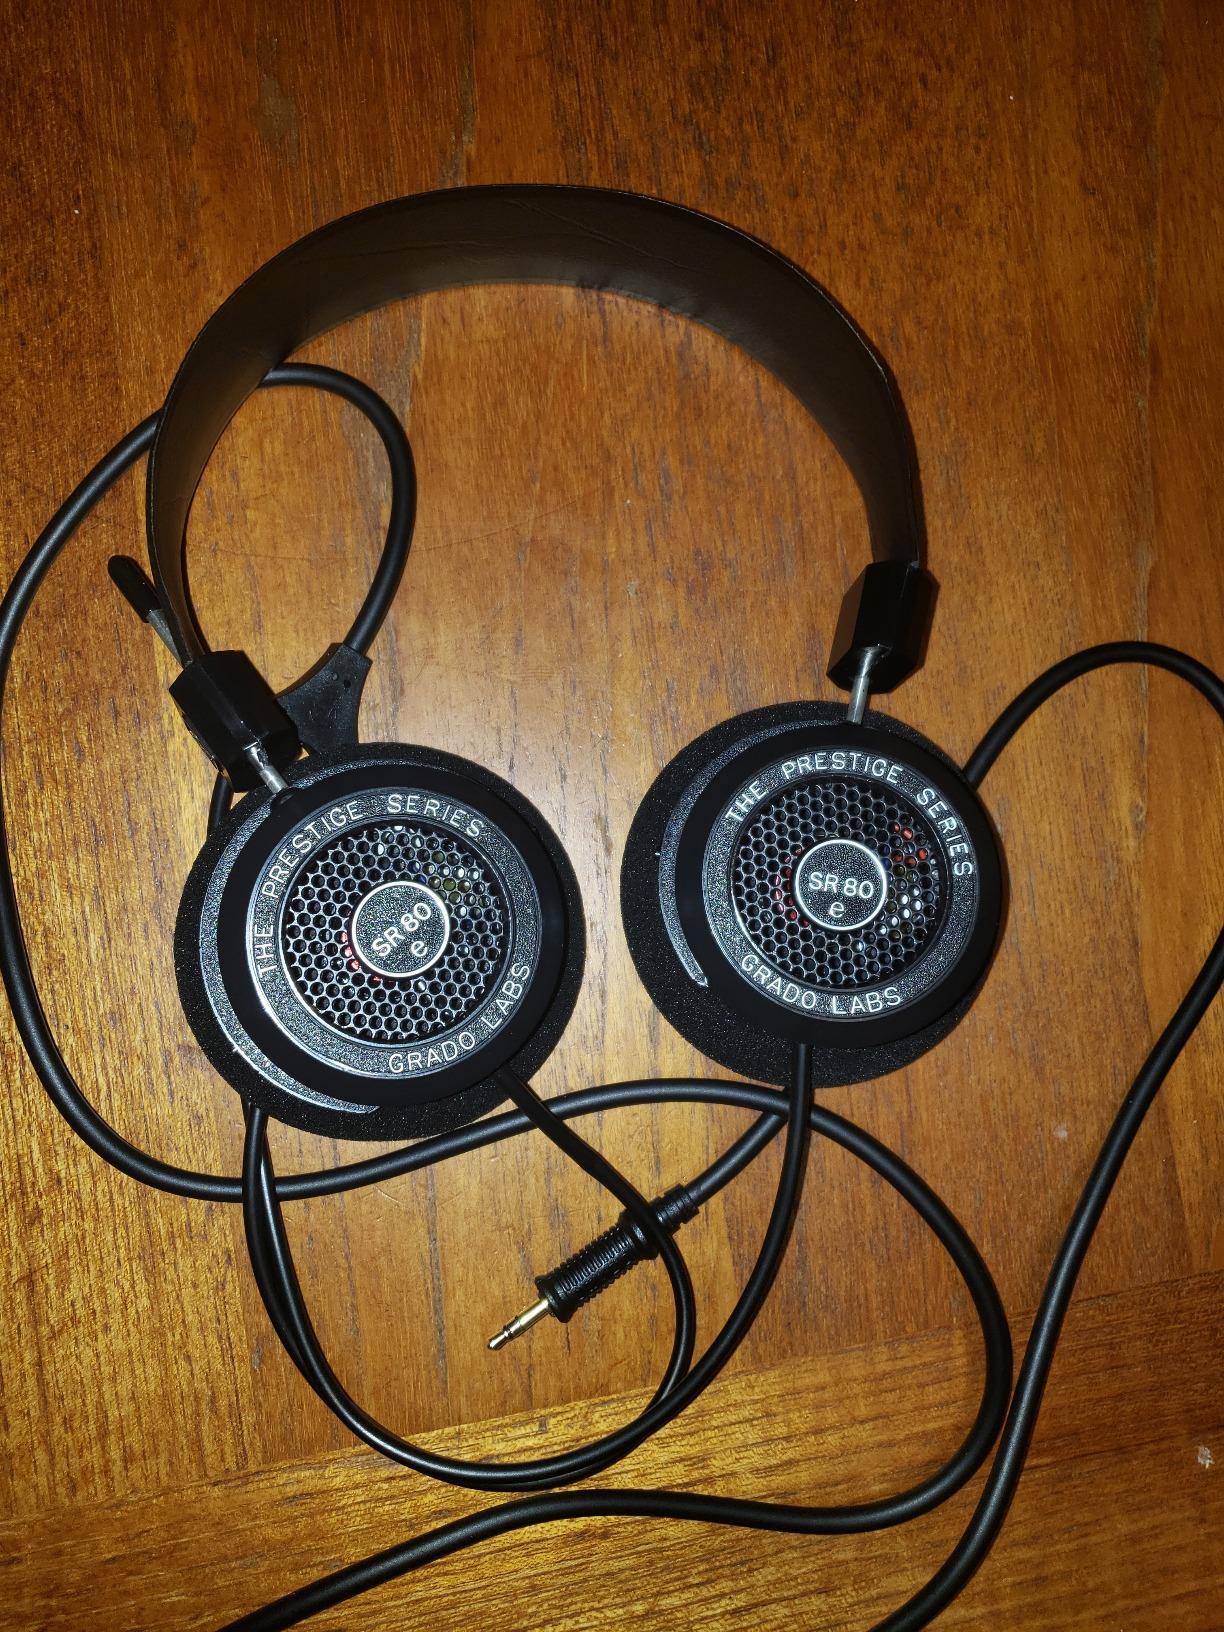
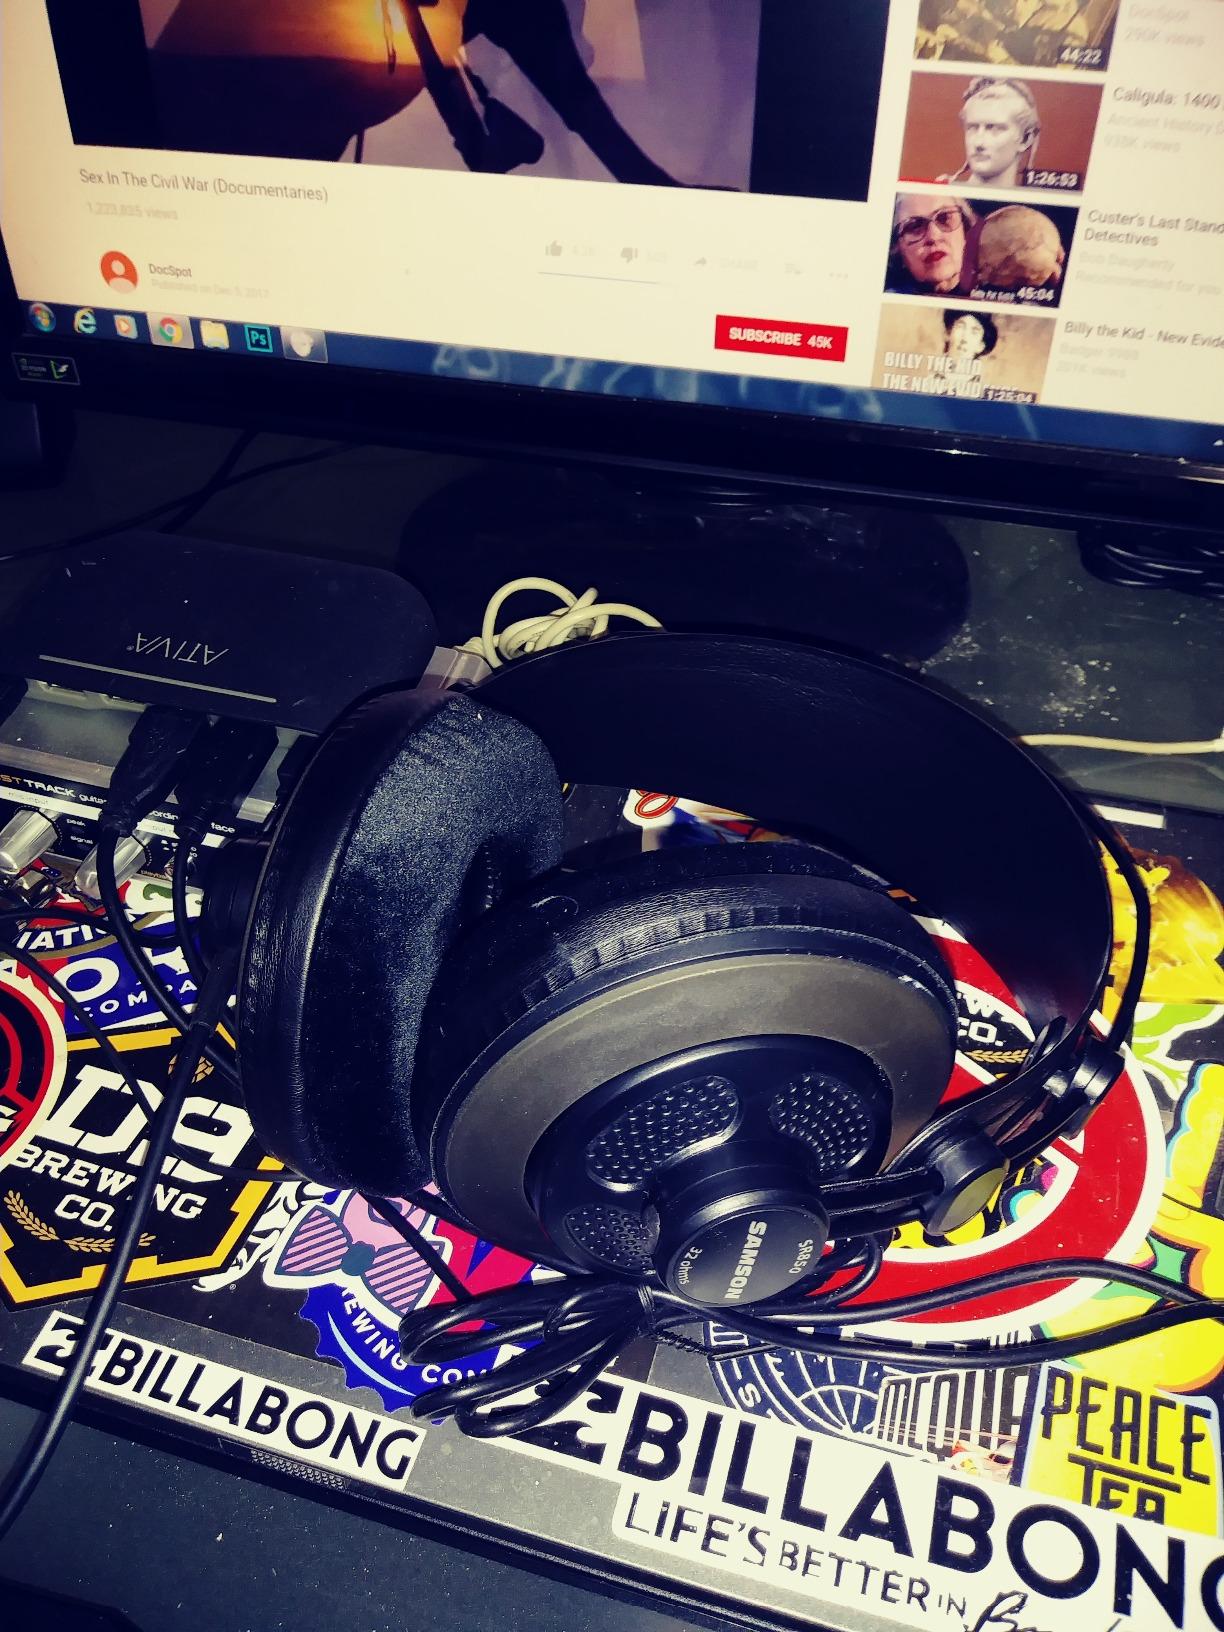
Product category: headphones
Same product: no